Fredericton

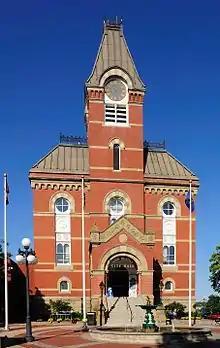
Fredericton's City Hall where "Freddy the Nude Dude" resides.

The Government of New Brunswick and the universities are the primary employers. The policies of centralizing provincial government functions during the 1960s led to an expansion of the population.